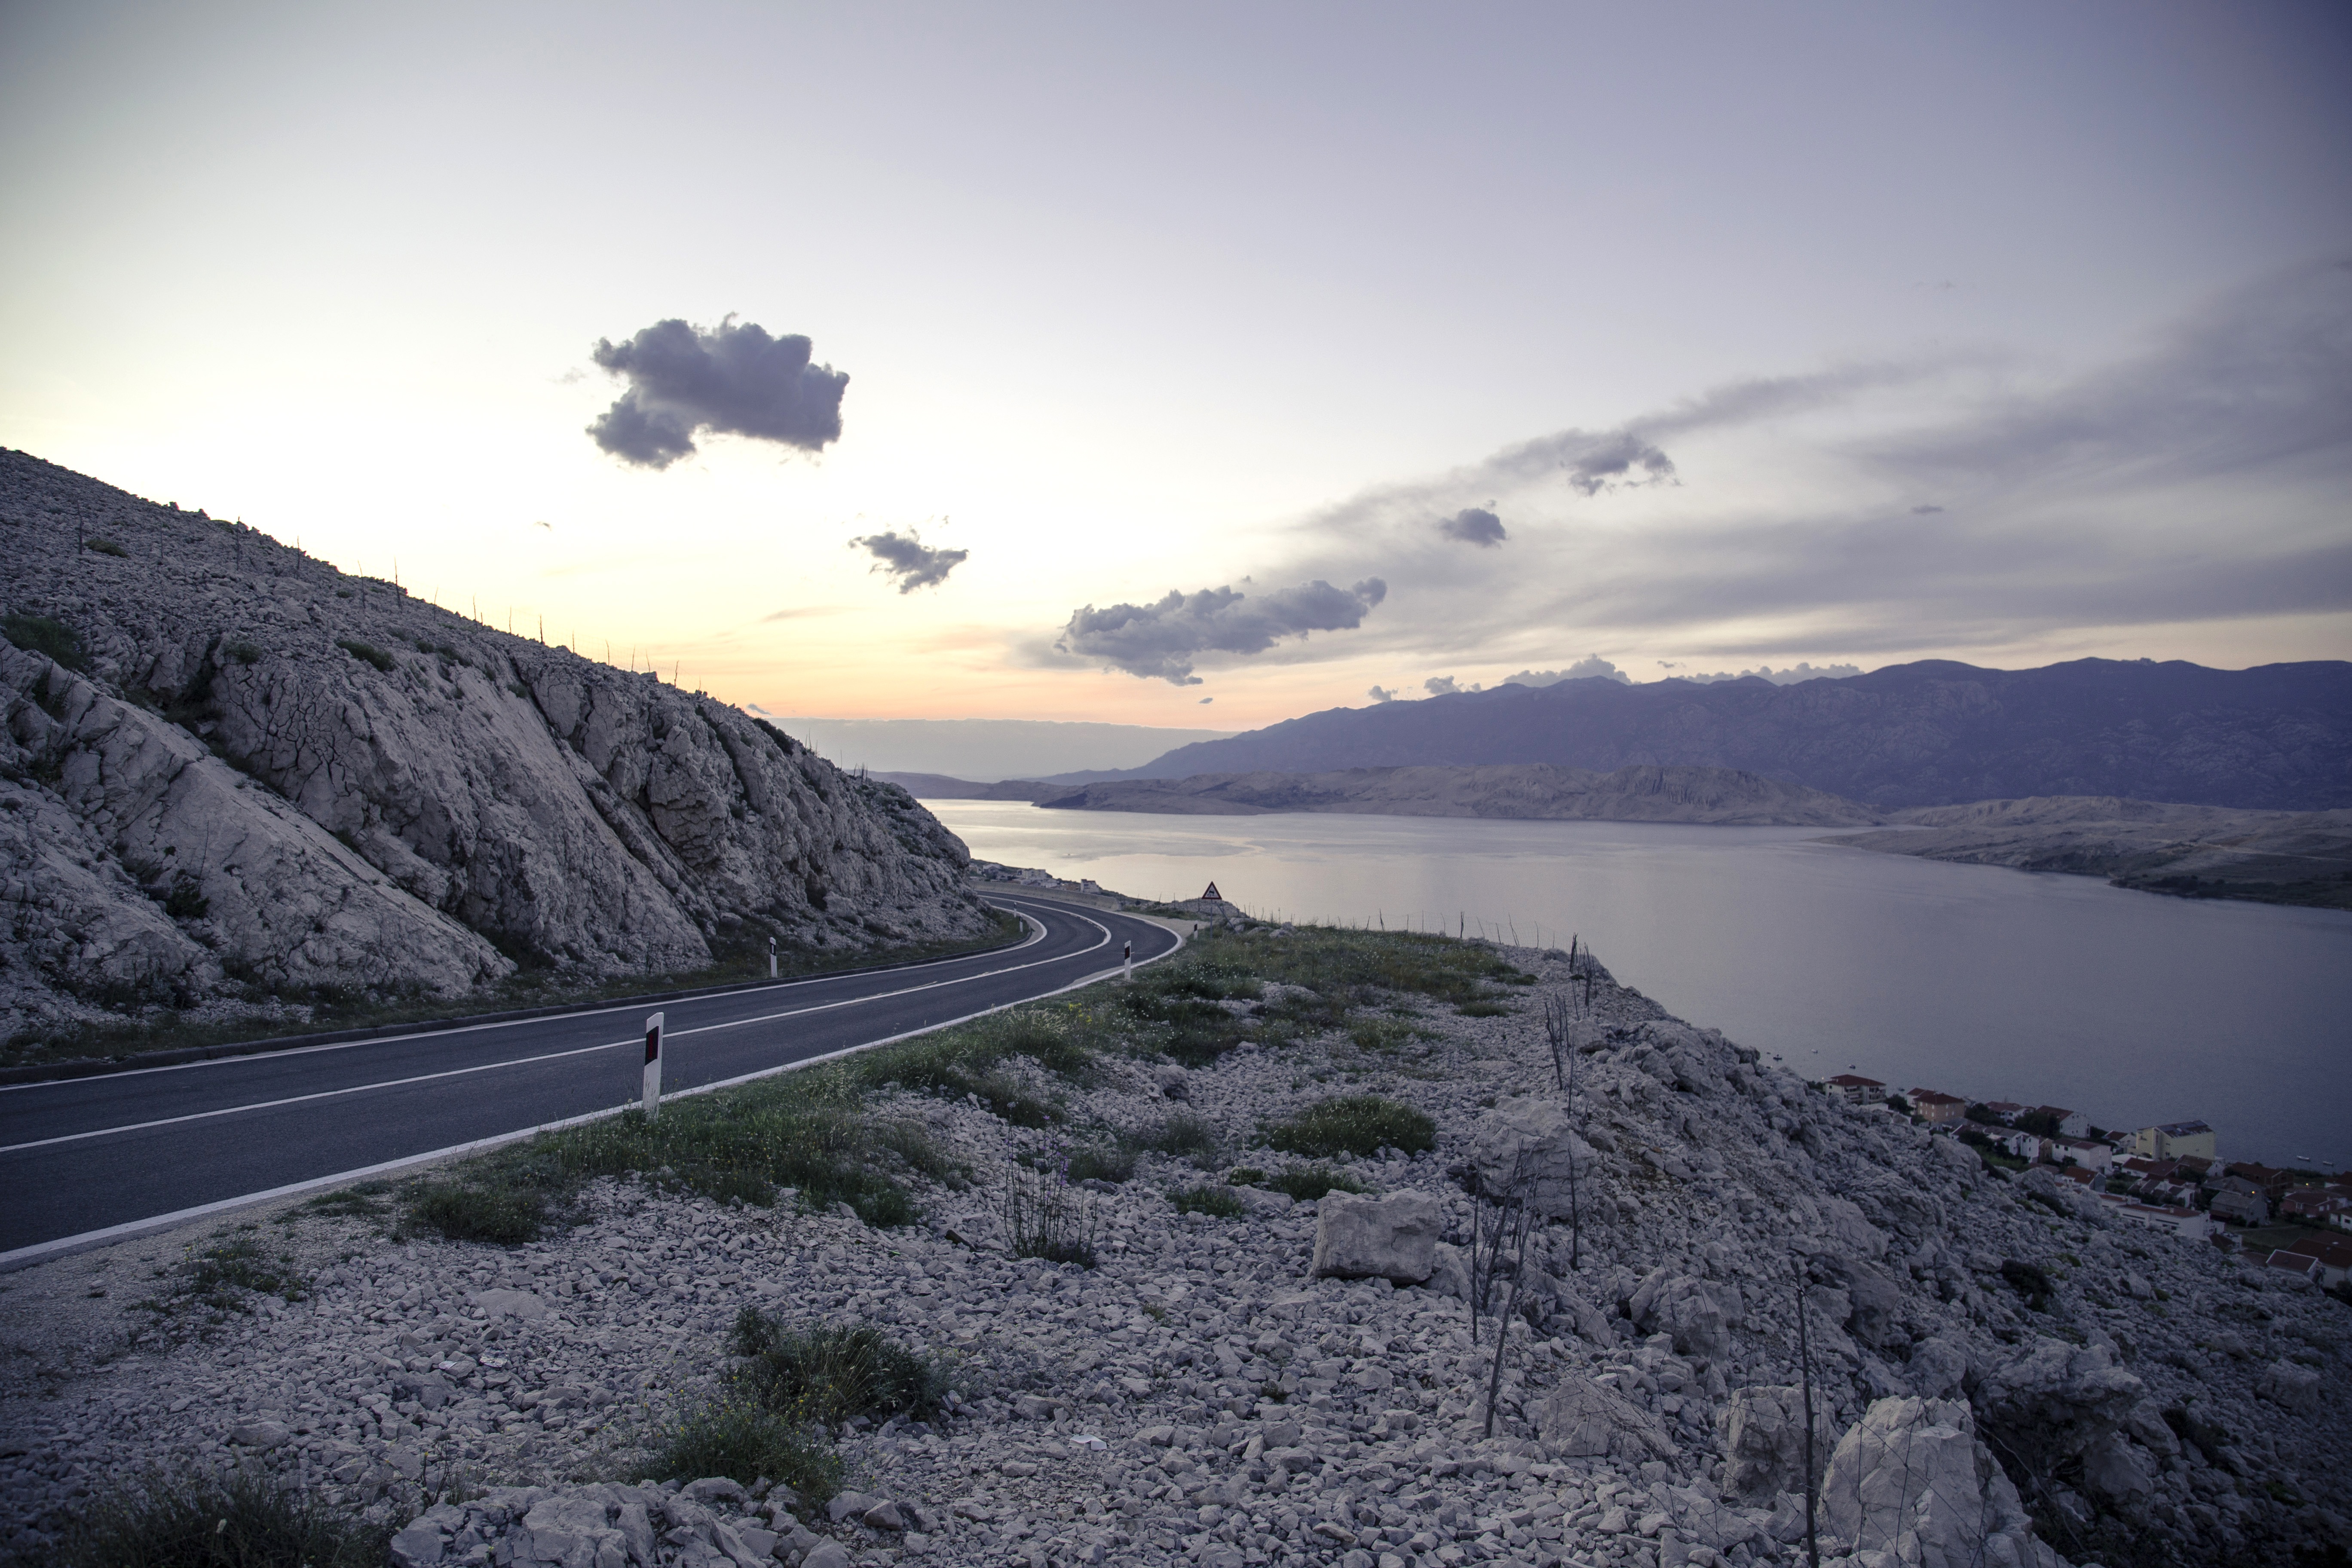
landscape, sea, coast, nature, horizon, mountain, snow, cloud, sky, sunrise, sunset, road, morning, hill, lake, view, dawn, mountain range, dusk, reflection, weather, island, fjord, reservoir, rocks, croatia, loch, landform, geographical feature, atmospheric phenomenon, mountainous landforms